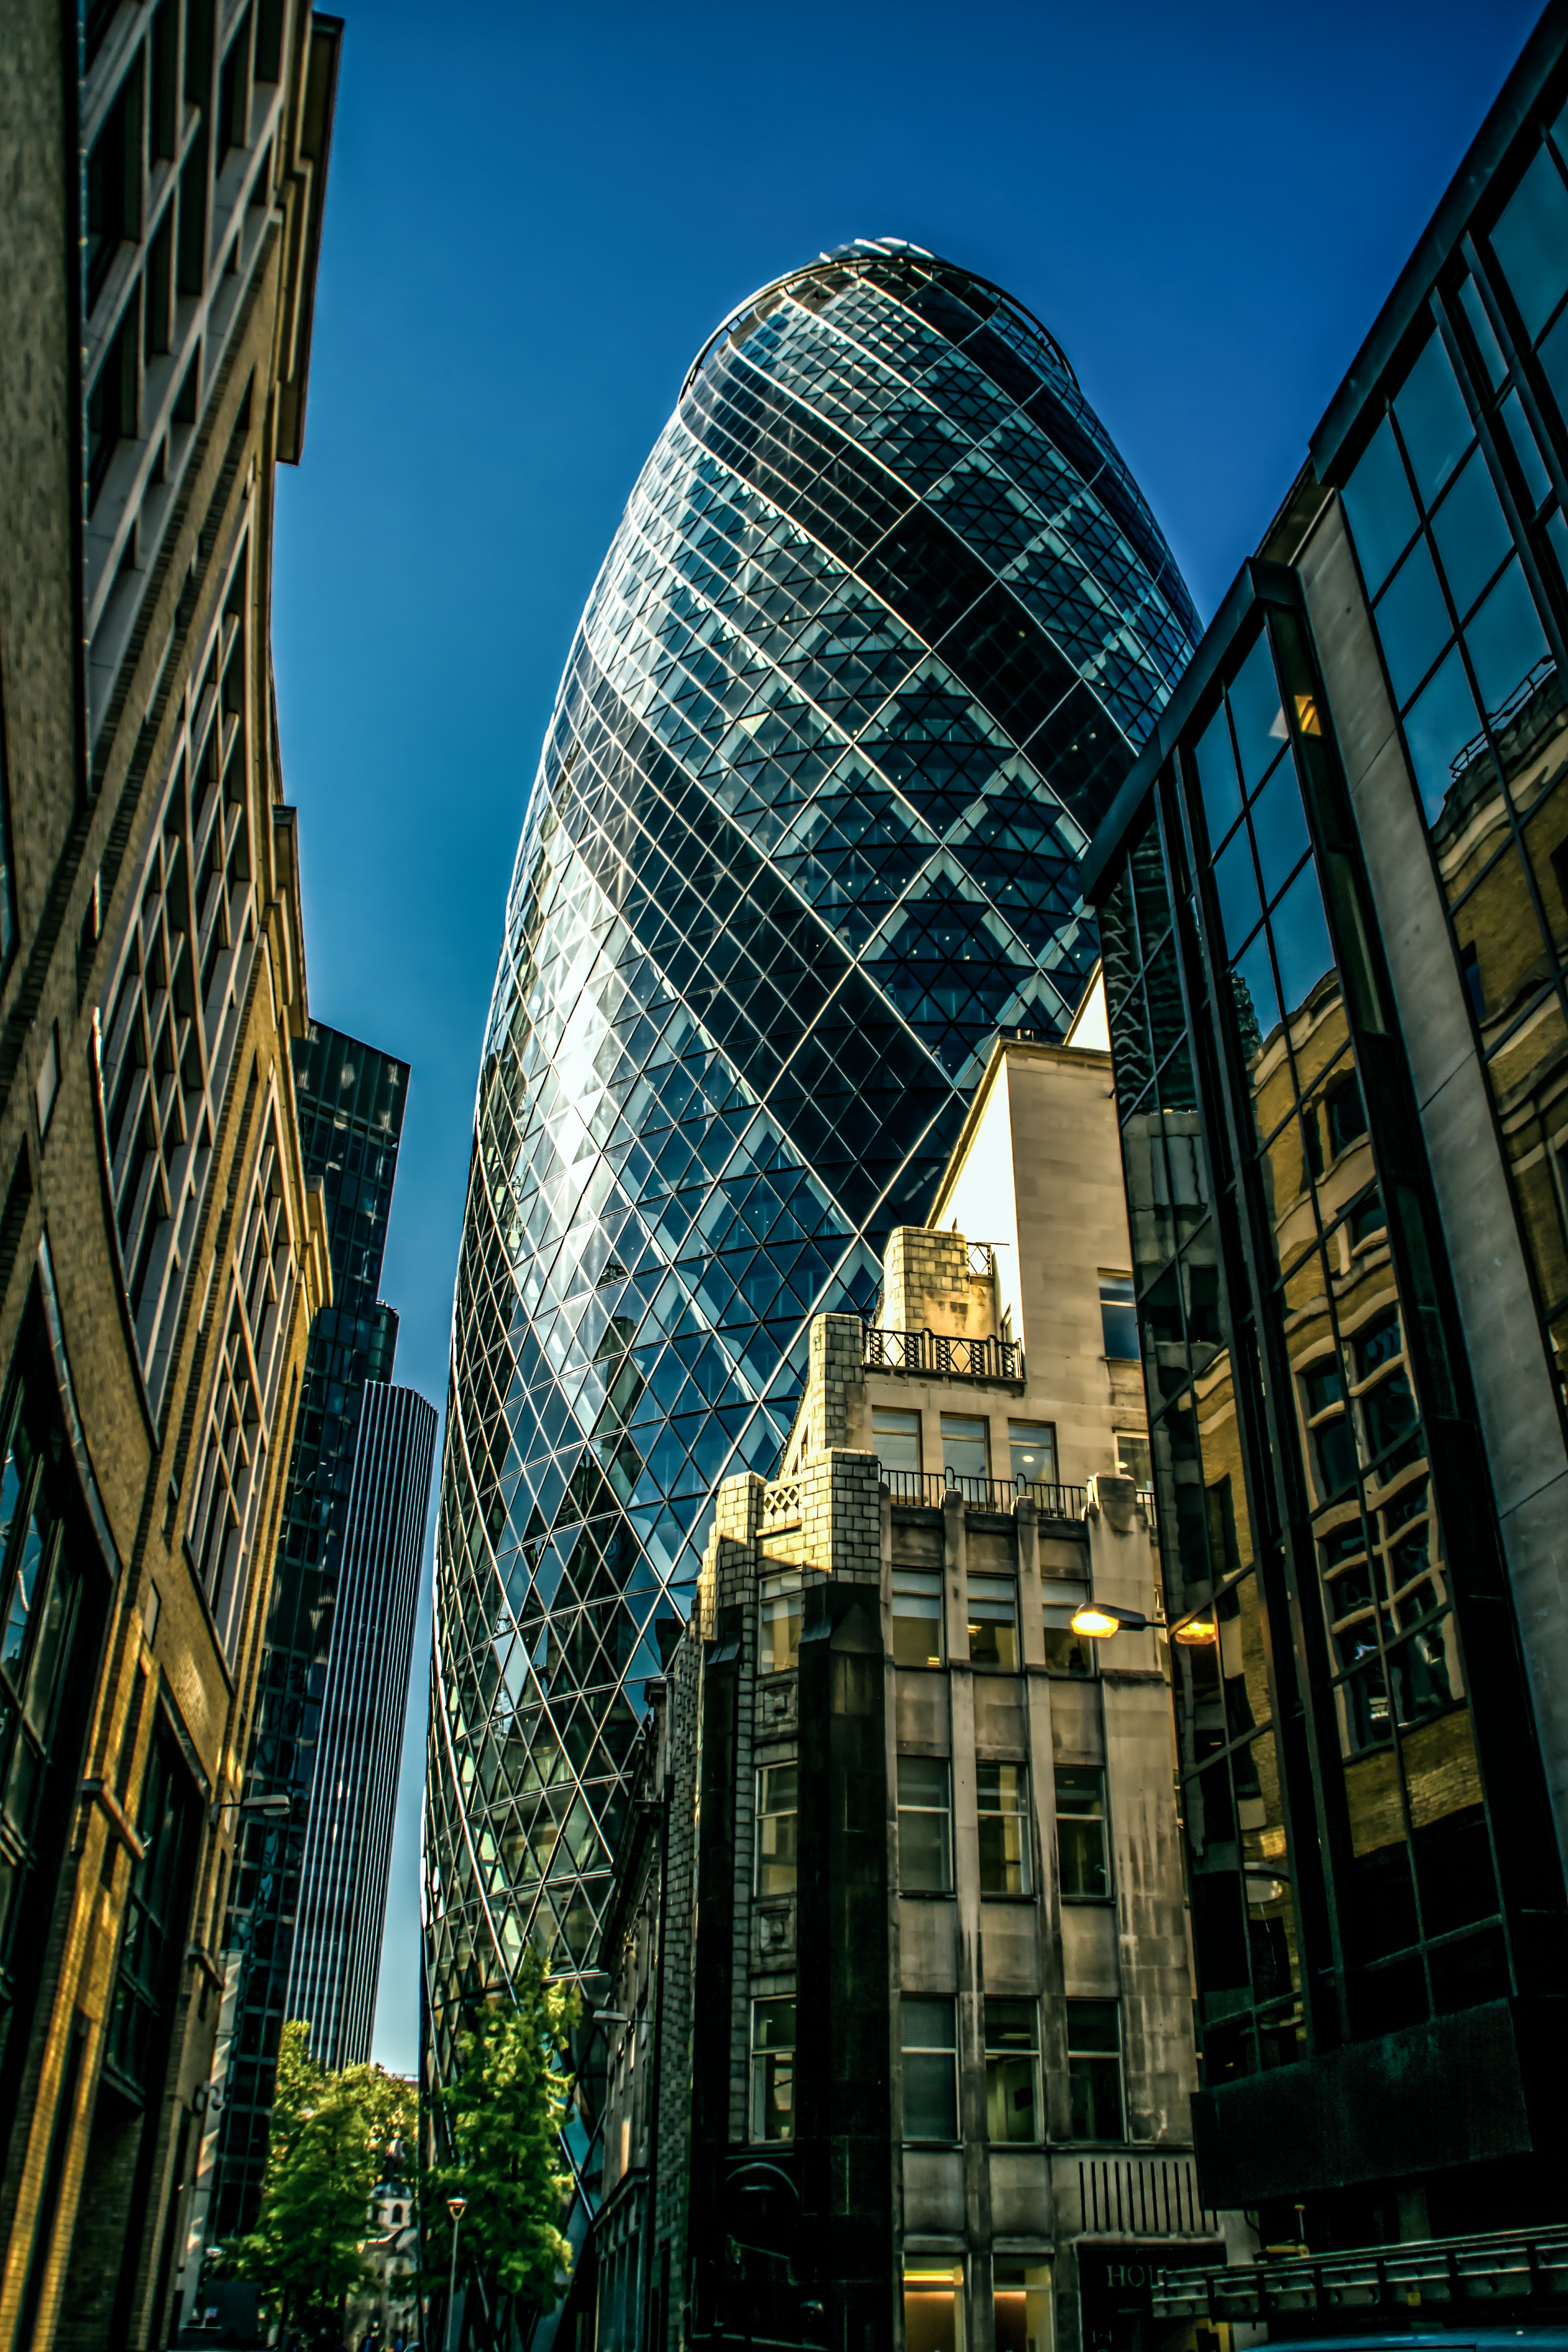
work, architecture, structure, sky, skyline, street, night, glass, building, city, skyscraper, urban, cityscape, downtown, travel, europe, evening, construction, reflection, tower, office, landmark, facade, exterior, business, tourism, modern, tower block, uk, england, capital, london, district, british, famous, britain, kingdom, thames, shape, financial, metropolis, neighbourhood, finance, gherkin, london skyline, london city, urban area, human settlement, metropolitan area